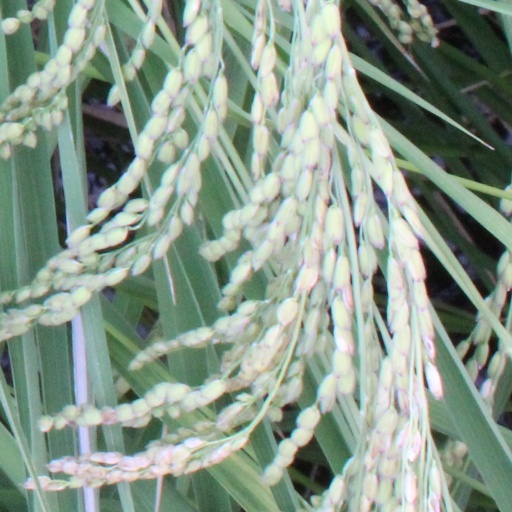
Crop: rice